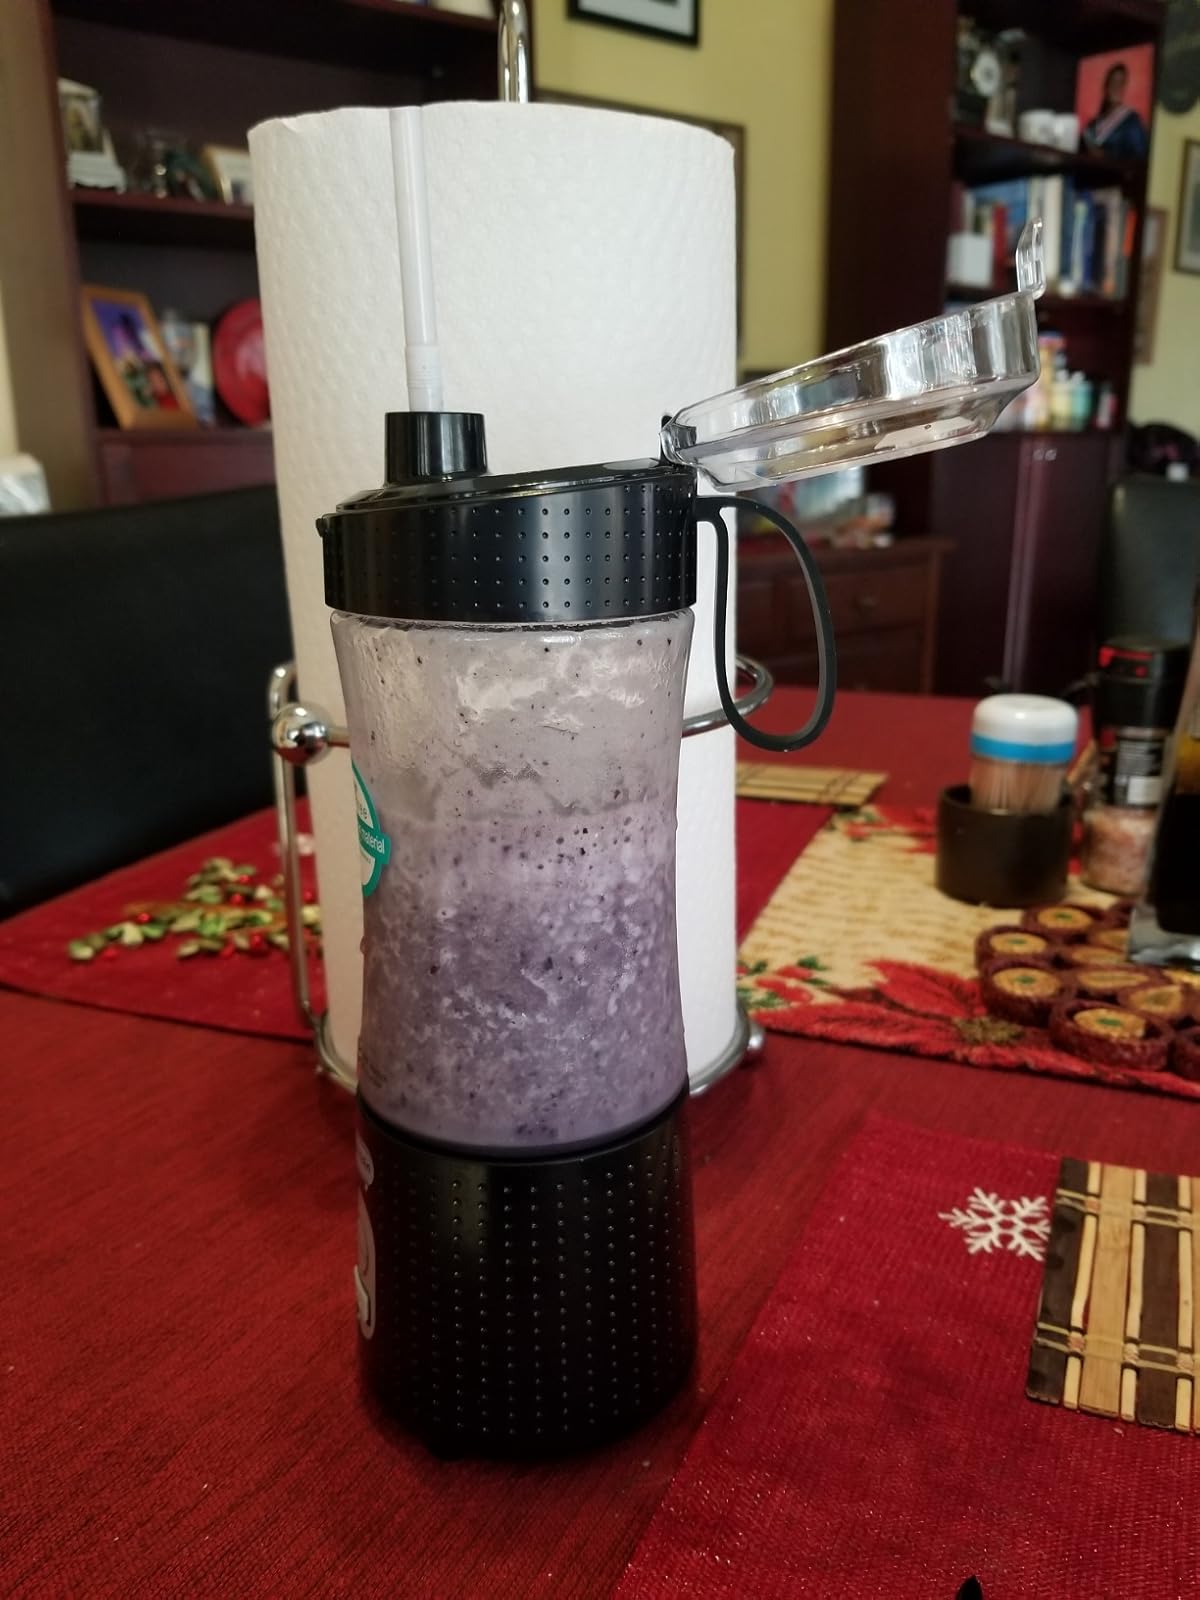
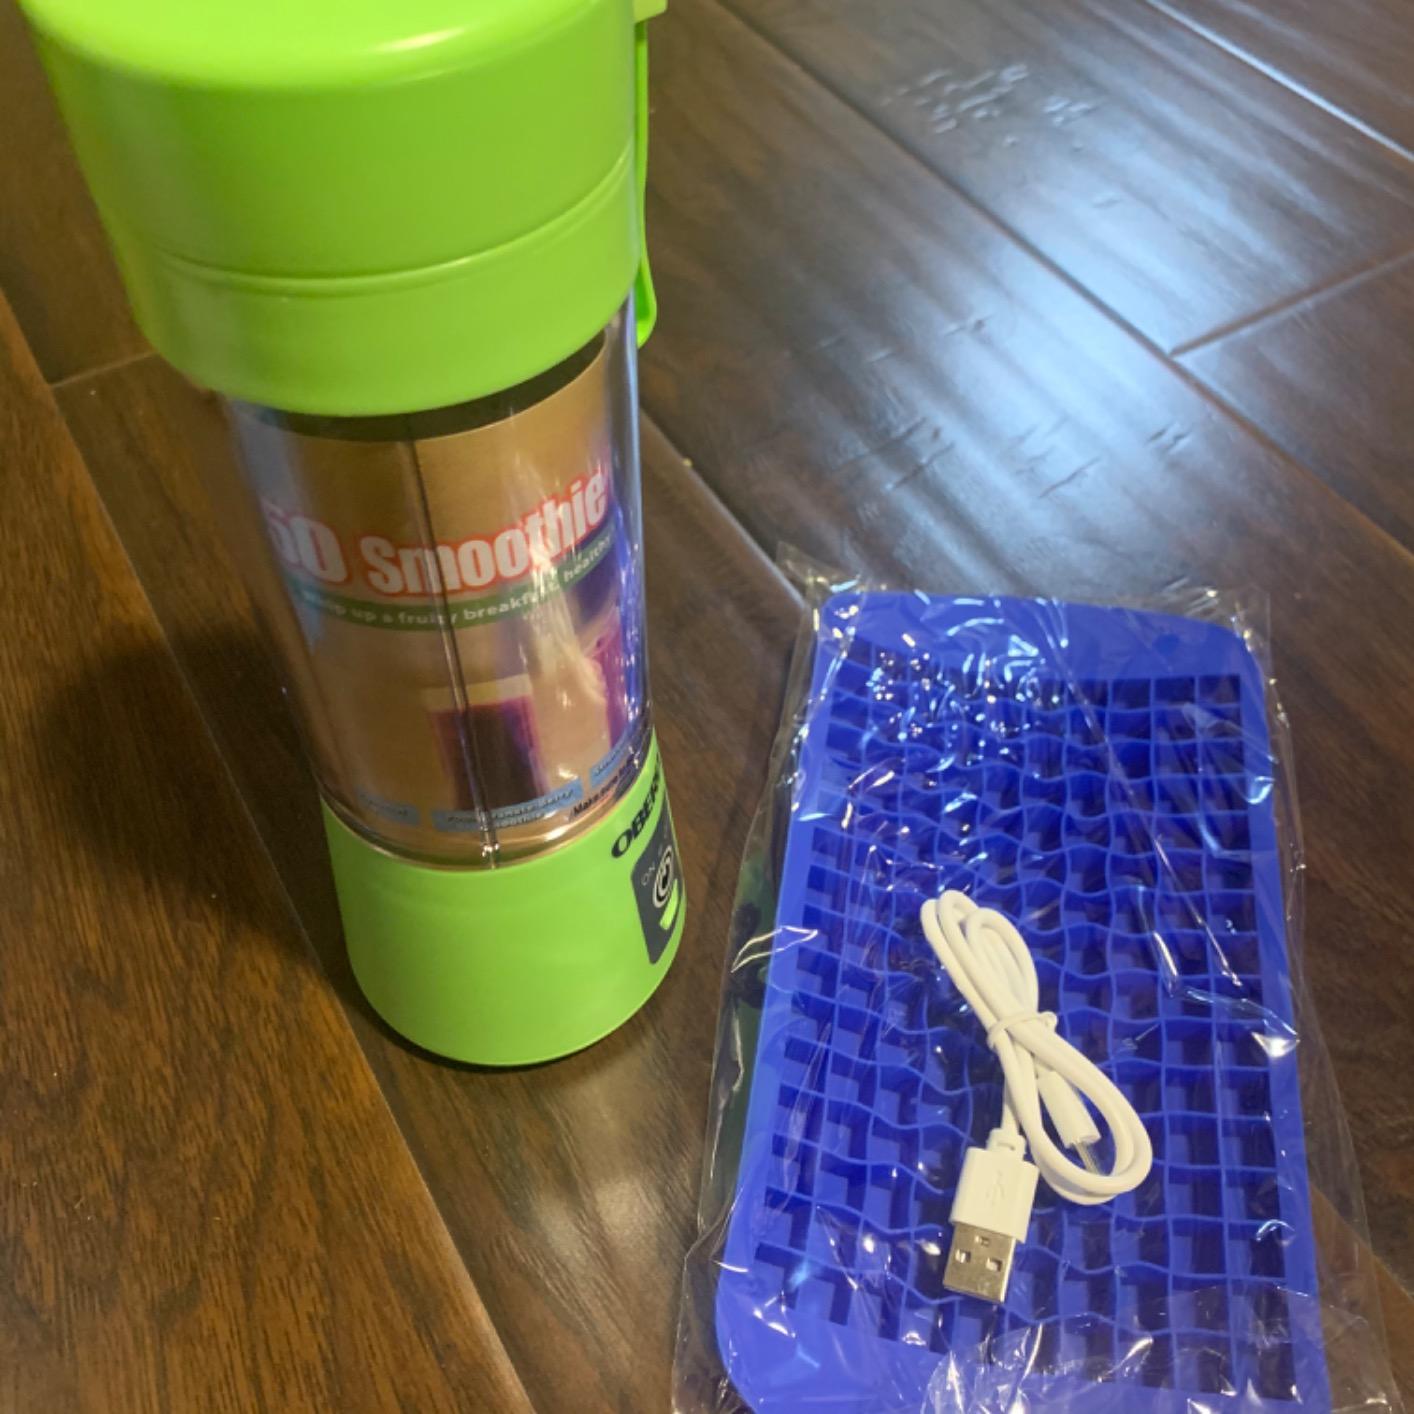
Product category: items_blender
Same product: no